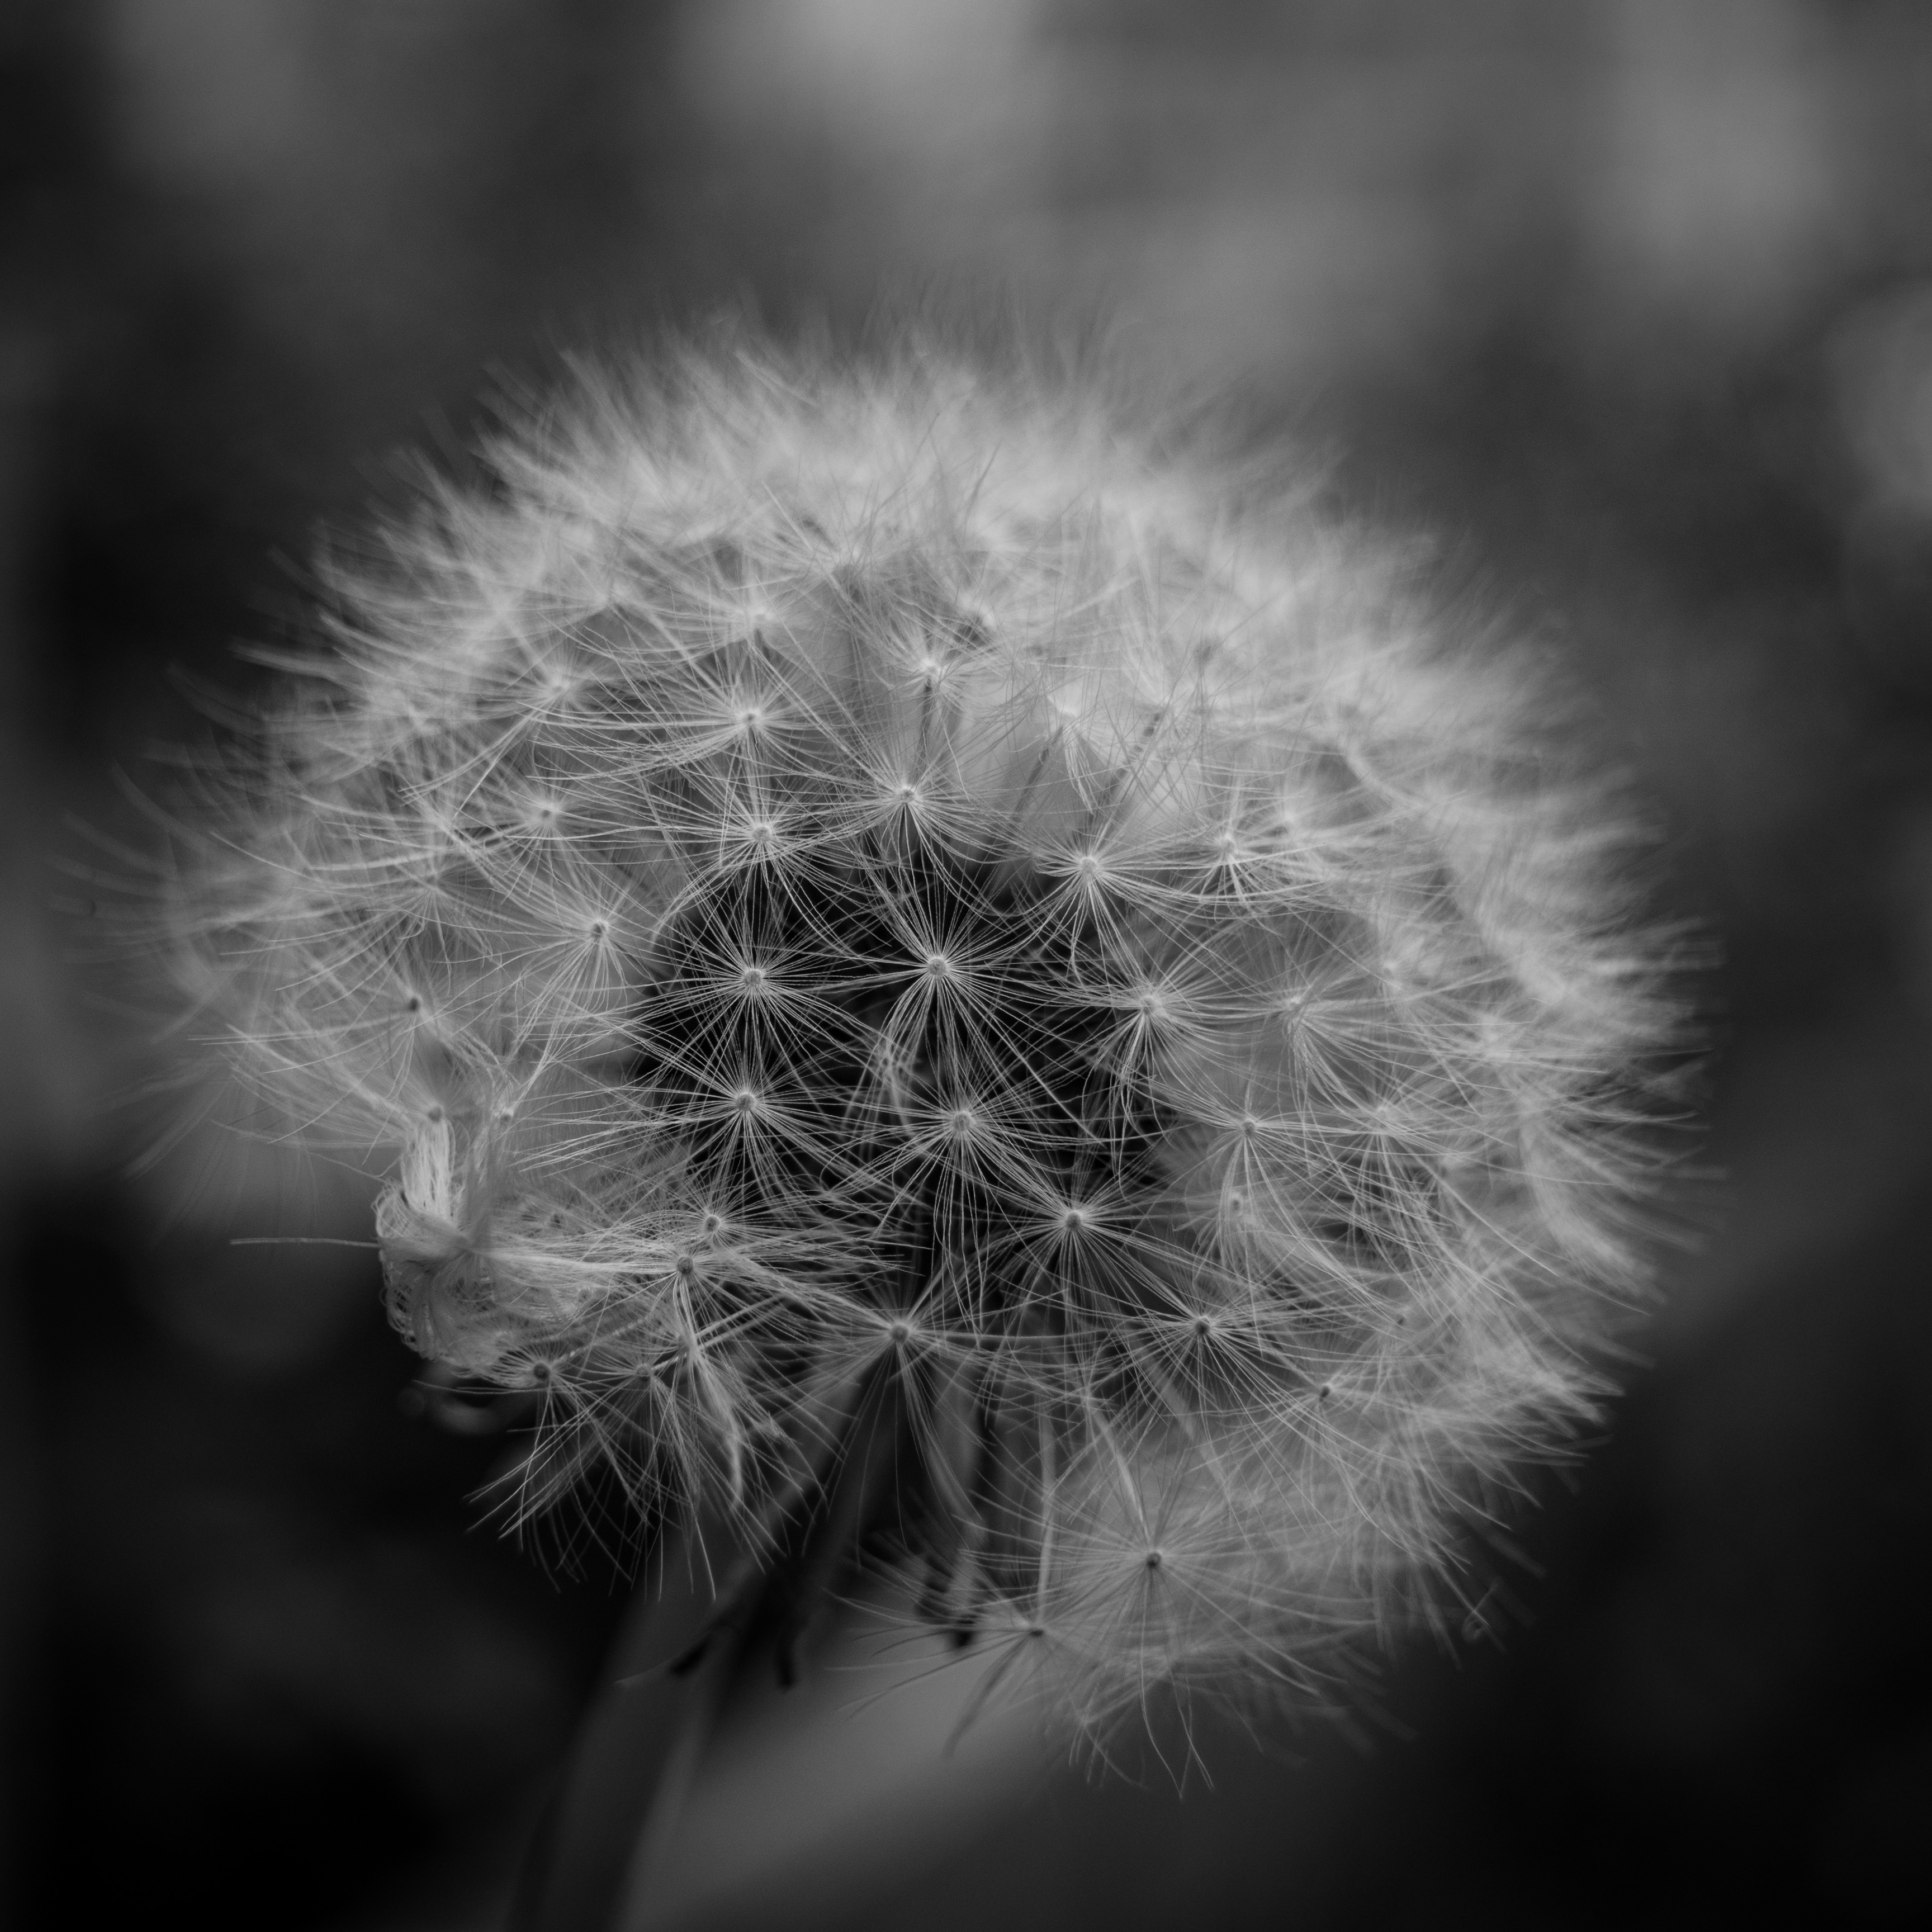
nature, grass, black and white, plant, white, photography, dandelion, flower, black, monochrome, flora, close up, eye, macro photography, flowering plant, daisy family, monochrome photography, plant stem, land plant